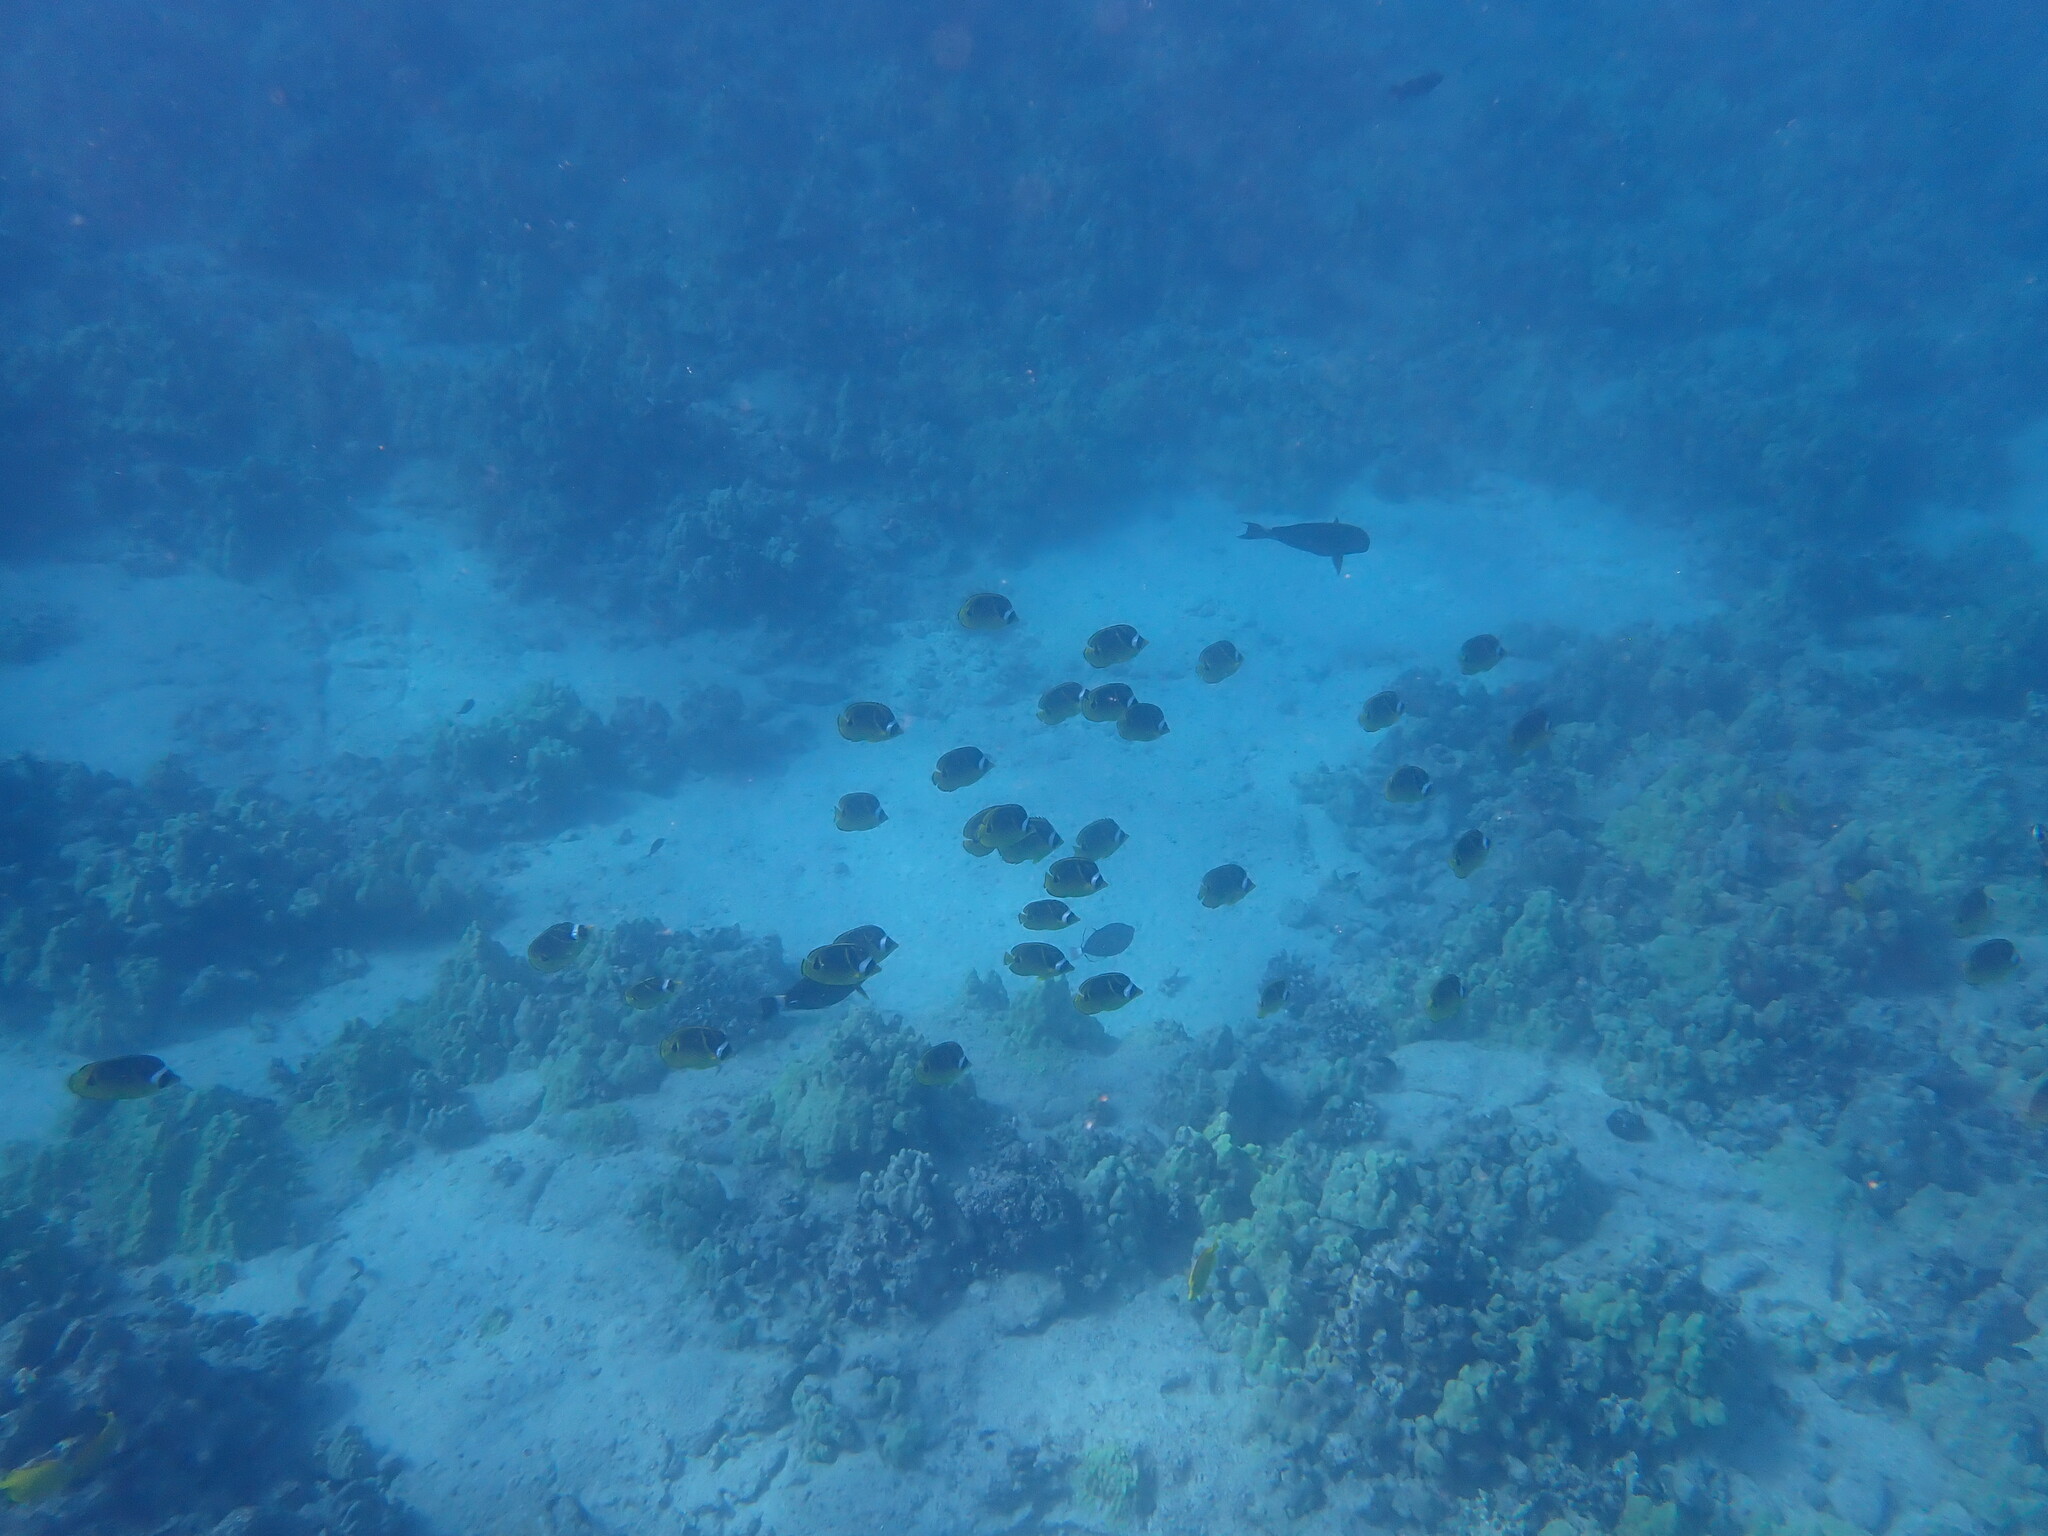
Chaetodon lunula (Raccoon Butterflyfish)